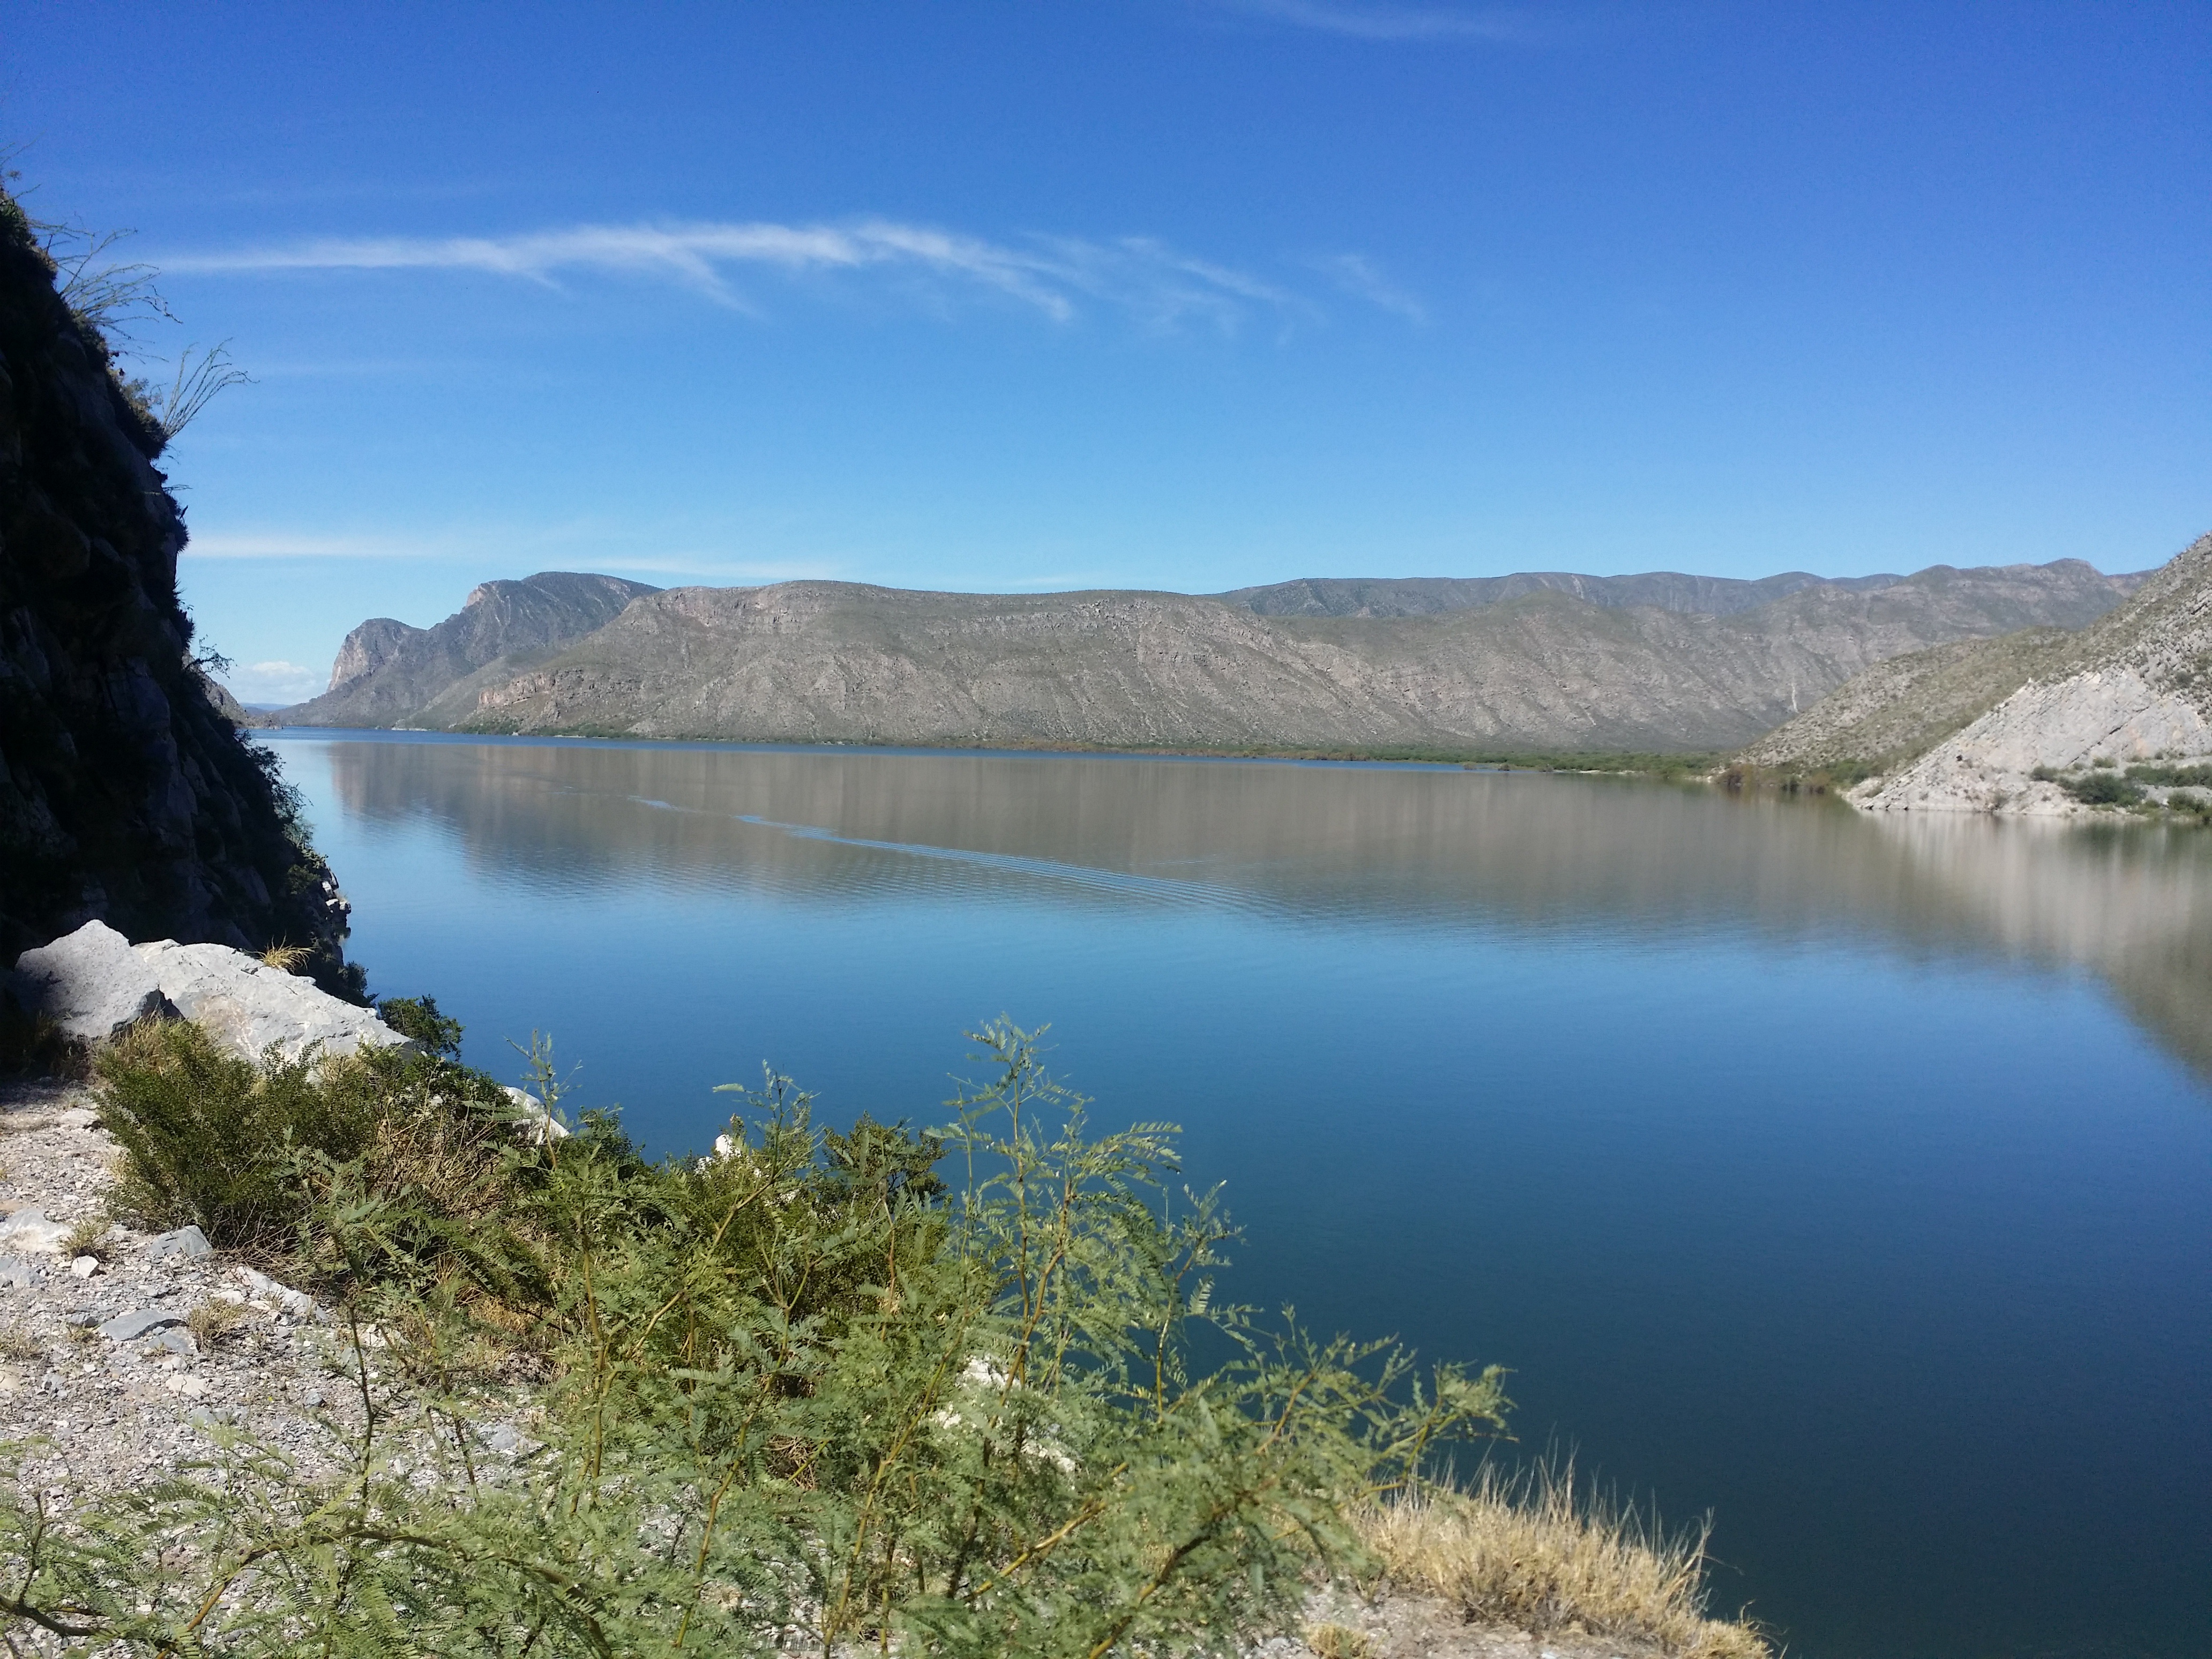
landscape, water, wilderness, mountain, lake, river, mountain range, reflection, reservoir, body of water, loch, crater lake, tarn, mountainous landforms